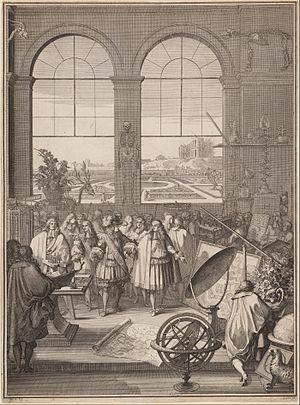
L'Académie catholique de France a d'abord été envisagée entre fin 2007 et début 2008 par un groupe d’universitaires. Le 11 juillet 2008 se tint une première rencontre qui réunit des personnalités issues de revues, d'associations et de facultés. Le 13 octobre 2008 s'est réuni un comité restreint au Collège des Bernardins à Paris qui décida de l'appellation définitive « Académie catholique de France » et de son siège social à cette adresse. En janvier 2009, le nouveau bureau constitué du prêtre et philosophe Philippe Capelle-Dumont, du professeur de médecine immunologiste Edgardo D. Carosella et du Père Jean-Robert Armogathe ainsi que du professeur et philosophe Pierre Manent organisèrent une première réunion au cours de laquelle furent adoptés les statuts et le règlement intérieur. En mars 2009 se tint la première réunion du « conseil scientifique » et l'élection des premiers membres du « corps académique ». Inspirée de l’Académie catholique de Mayence, en Allemagne, l’Académie catholique de France est composée de 70 clercs et de laïcs. Le « corps académique » compte 84 % de laïcs.
Samuel Cottereau du Clos, dit Duclos est un chimiste qui fut aussi médecin de Louis XIV. C'est un des membres fondateurs de l'Académie royale des sciences, institution de recherche publique dans laquelle il dirigea un projet d'analyse des eaux thermales, lança l'étude botanique et chimique des plantes et fit de nombreuses communications sur les fondements de la chimie.
26 octobre : À peine installé à l'Observatoire royal, encore en plein chantier, Cassini découvre déjà Japet, le second satellite de Saturne. L'éclat de Japet est 100 fois plus faible que celui de Titan.
Denis Dodart est un médecin et un botaniste français, né en 1634 à Paris et mort le 5 novembre 1707 dans cette même ville. Il dirige de 1670 à 1694 les études de l'Académie royale des sciences sur l'Histoire des plantes, premier projet d'une encyclopédie botanique universelle, recensant, nommant et illustrant toutes les plantes connues. Il publie son cadre directeur, Mémoires pour servir à l'histoire des plantes en 1676.